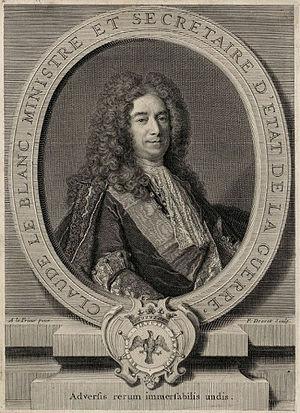
Claude Le Blanc (1669-1728), Ministre et secrétaire d'Etat de la Guerre, par Pierre Drevet et Adrien Leprieur.
Claude Le Blanc, officier du roi, fut intendant dans plusieurs provinces et exerça par deux fois la charge de secrétaire d'État de la Guerre. Apprécié du cardinal de Fleury, sa principale réalisation est l'extension des attributions du corps de la gendarmerie, qu'il structura en maréchaussée, avec des compétences de police sur tout le territoire du royaume.